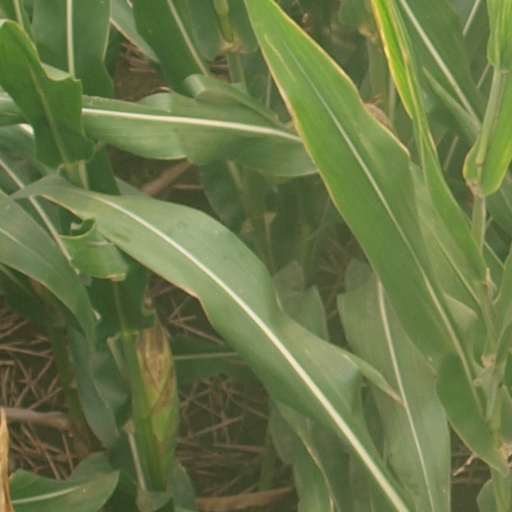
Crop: maize; corn